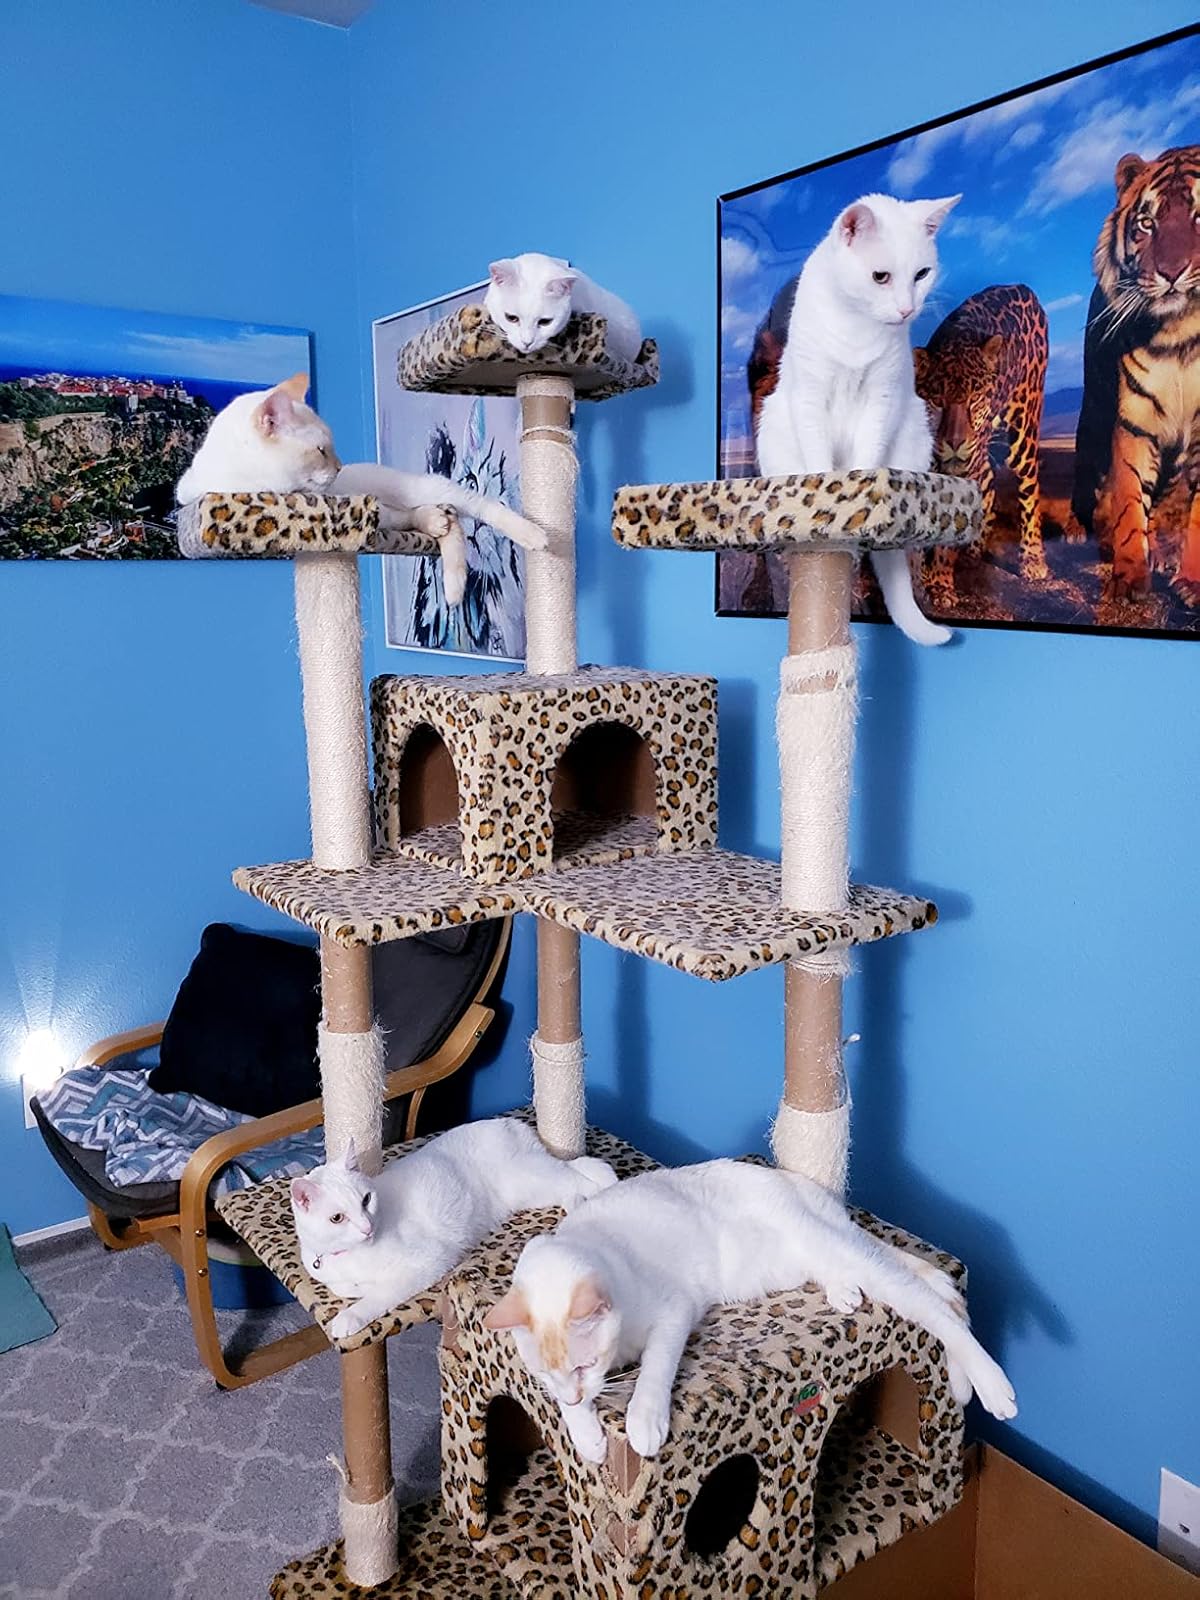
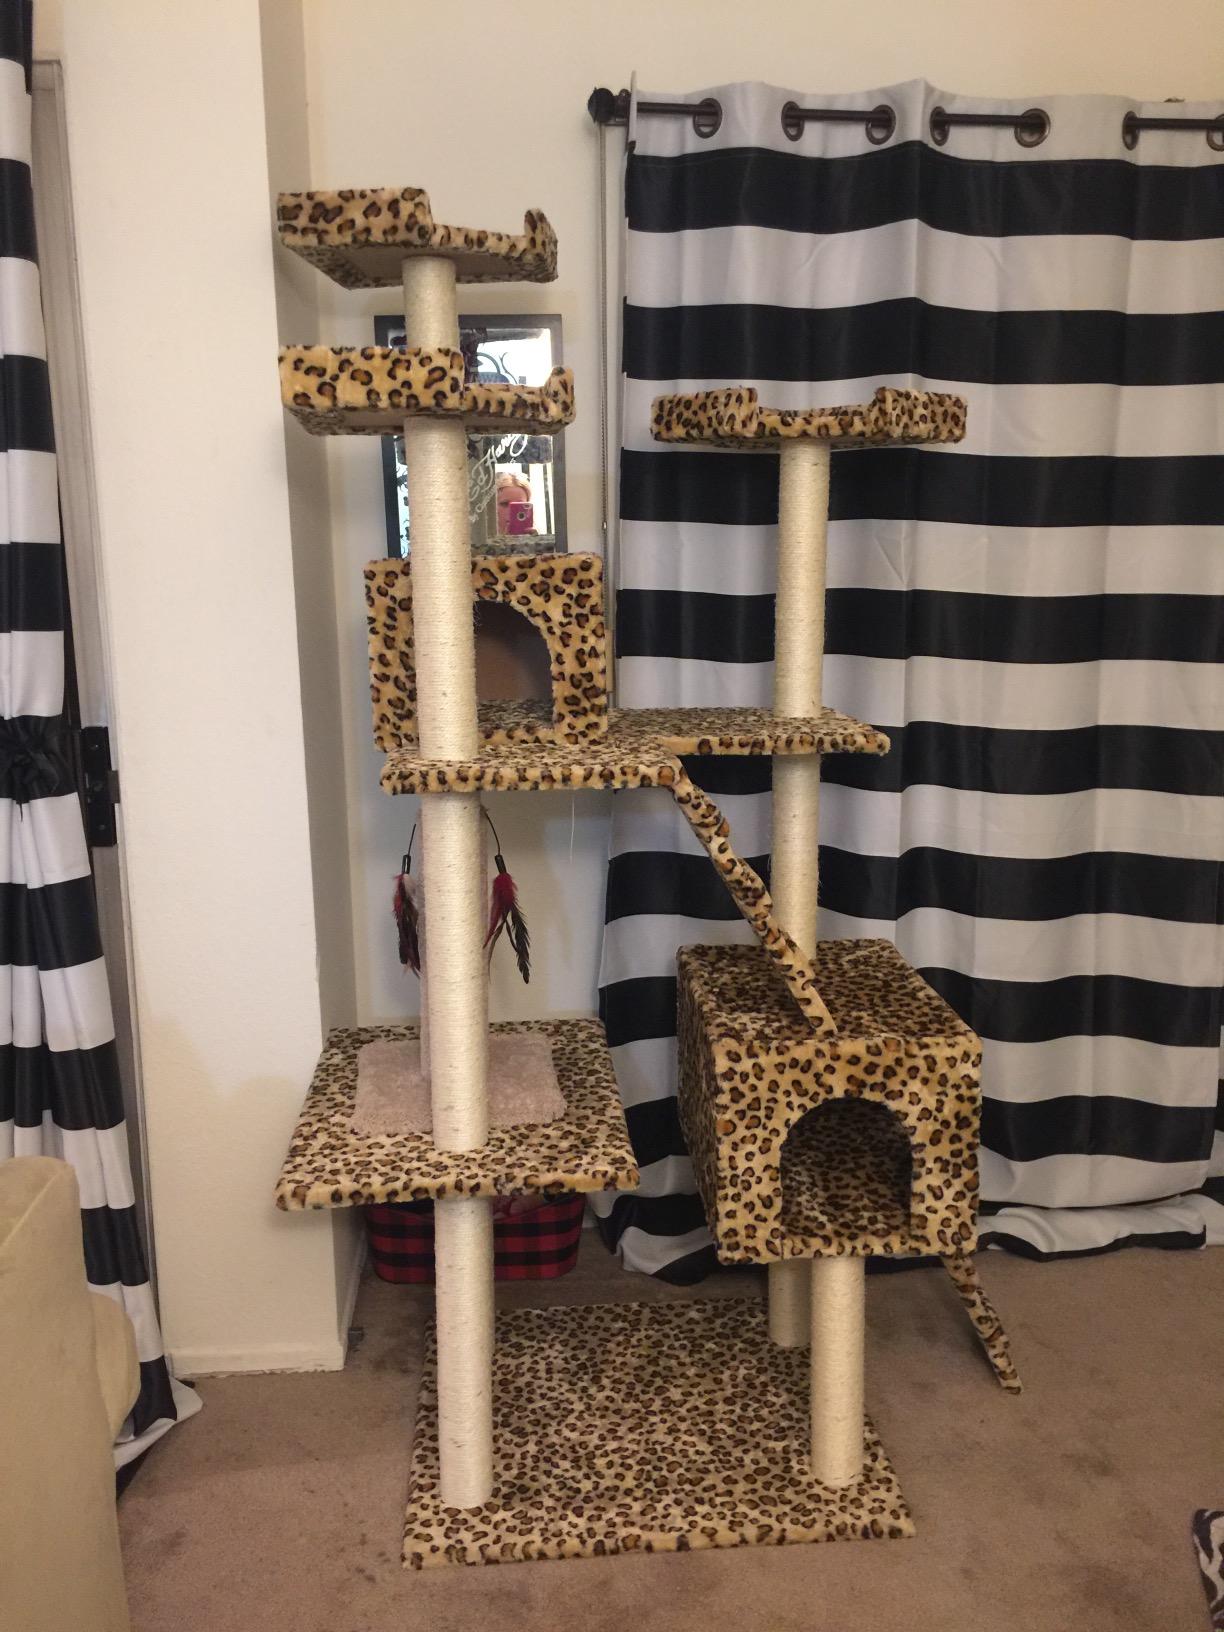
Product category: items_cat tree
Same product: yes